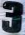
Number: 3